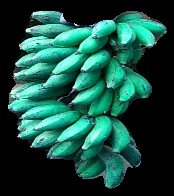
Variety: rasbale
Grade: grade3